Arno Gujon

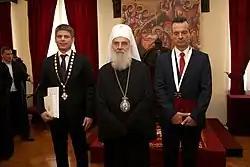
During the awarding of the Order of Saint Sava in the Patriarchate of the Serbian Orthodox Church, with Patriarch Irinej and Marinos Ricudis, Greek captain

He published the book, "All My Roads Lead to Serbia," explaining the reasons that led him to support Serbs in Kosovo as well as his move to Belgrade. He also describes Serbia from a foreigner's perspective, pointing out that Serbia is "at the beginning of a significant phase in its history, at the beginning of a new historical journey. The challenges are serious, but it will resist them. There is a lot to build, a lot to be preserved. From this alchemical process a modern Serbia will emerge, based on its traditional foundations. Because Serbia, like all the old countries, is the roots without which nothing would make sense, but it is also the wings with which Serbia will fly and overcome what exists now."